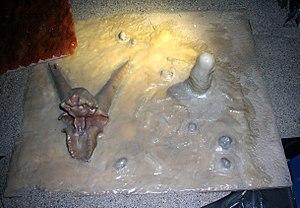
Caverne du Pont d'Arc
La Grotte Chauvet 2 - Ardèche est une réplique de la grotte Chauvet. Sa construction a débuté en octobre 2012 et elle a été ouverte au public en 2015.